History of philosophy in Finland

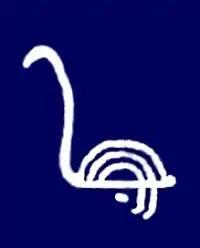
Swan and egg. Birds are related in many ways to the beliefs of Baltic Finns. For example, there were many notions of how the bird had created the world.

In the prehistoric period, thinking about Finnish existence and life was presented as different myths and folk poetry. Knowledge of the life and thinking of prehistoric Finland has only been preserved through folk poems written down later. In Kalevala, for example, descriptions of the legends and concepts of the time can be found, such as various explanations of the structure of the universe and its origins. Personal descriptions, on the other hand, can be used to deduce the moral and social perceptions of the times.